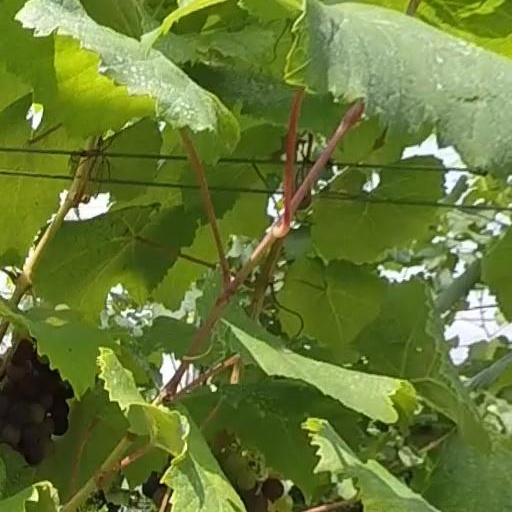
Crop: grape